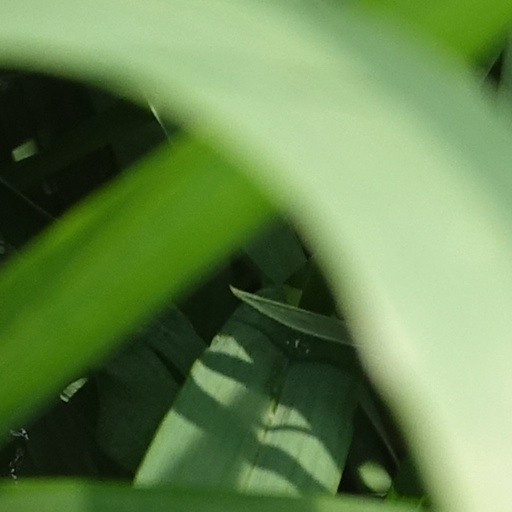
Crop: wheat